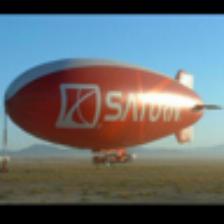
Label: NonHuman